White Rose of York

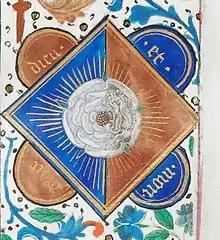
The white rose of York painted in a manuscript "tempore" King Edward IV (1461–1483)

The White Rose of York (Latinised as "rosa alba", blazoned as "a rose argent") is a white heraldic rose which was adopted in the 14th century as a heraldic badge of the royal House of York. In the modern era, it is used more broadly as a symbol of Yorkshire.